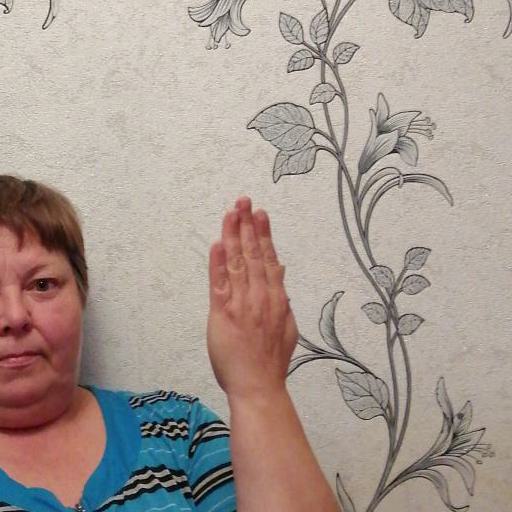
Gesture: stop_inverted